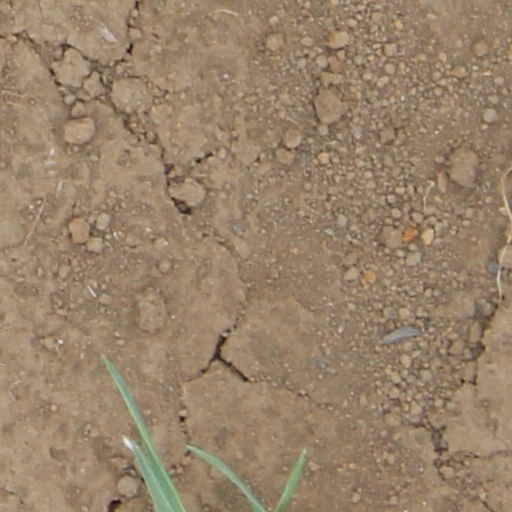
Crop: wheat